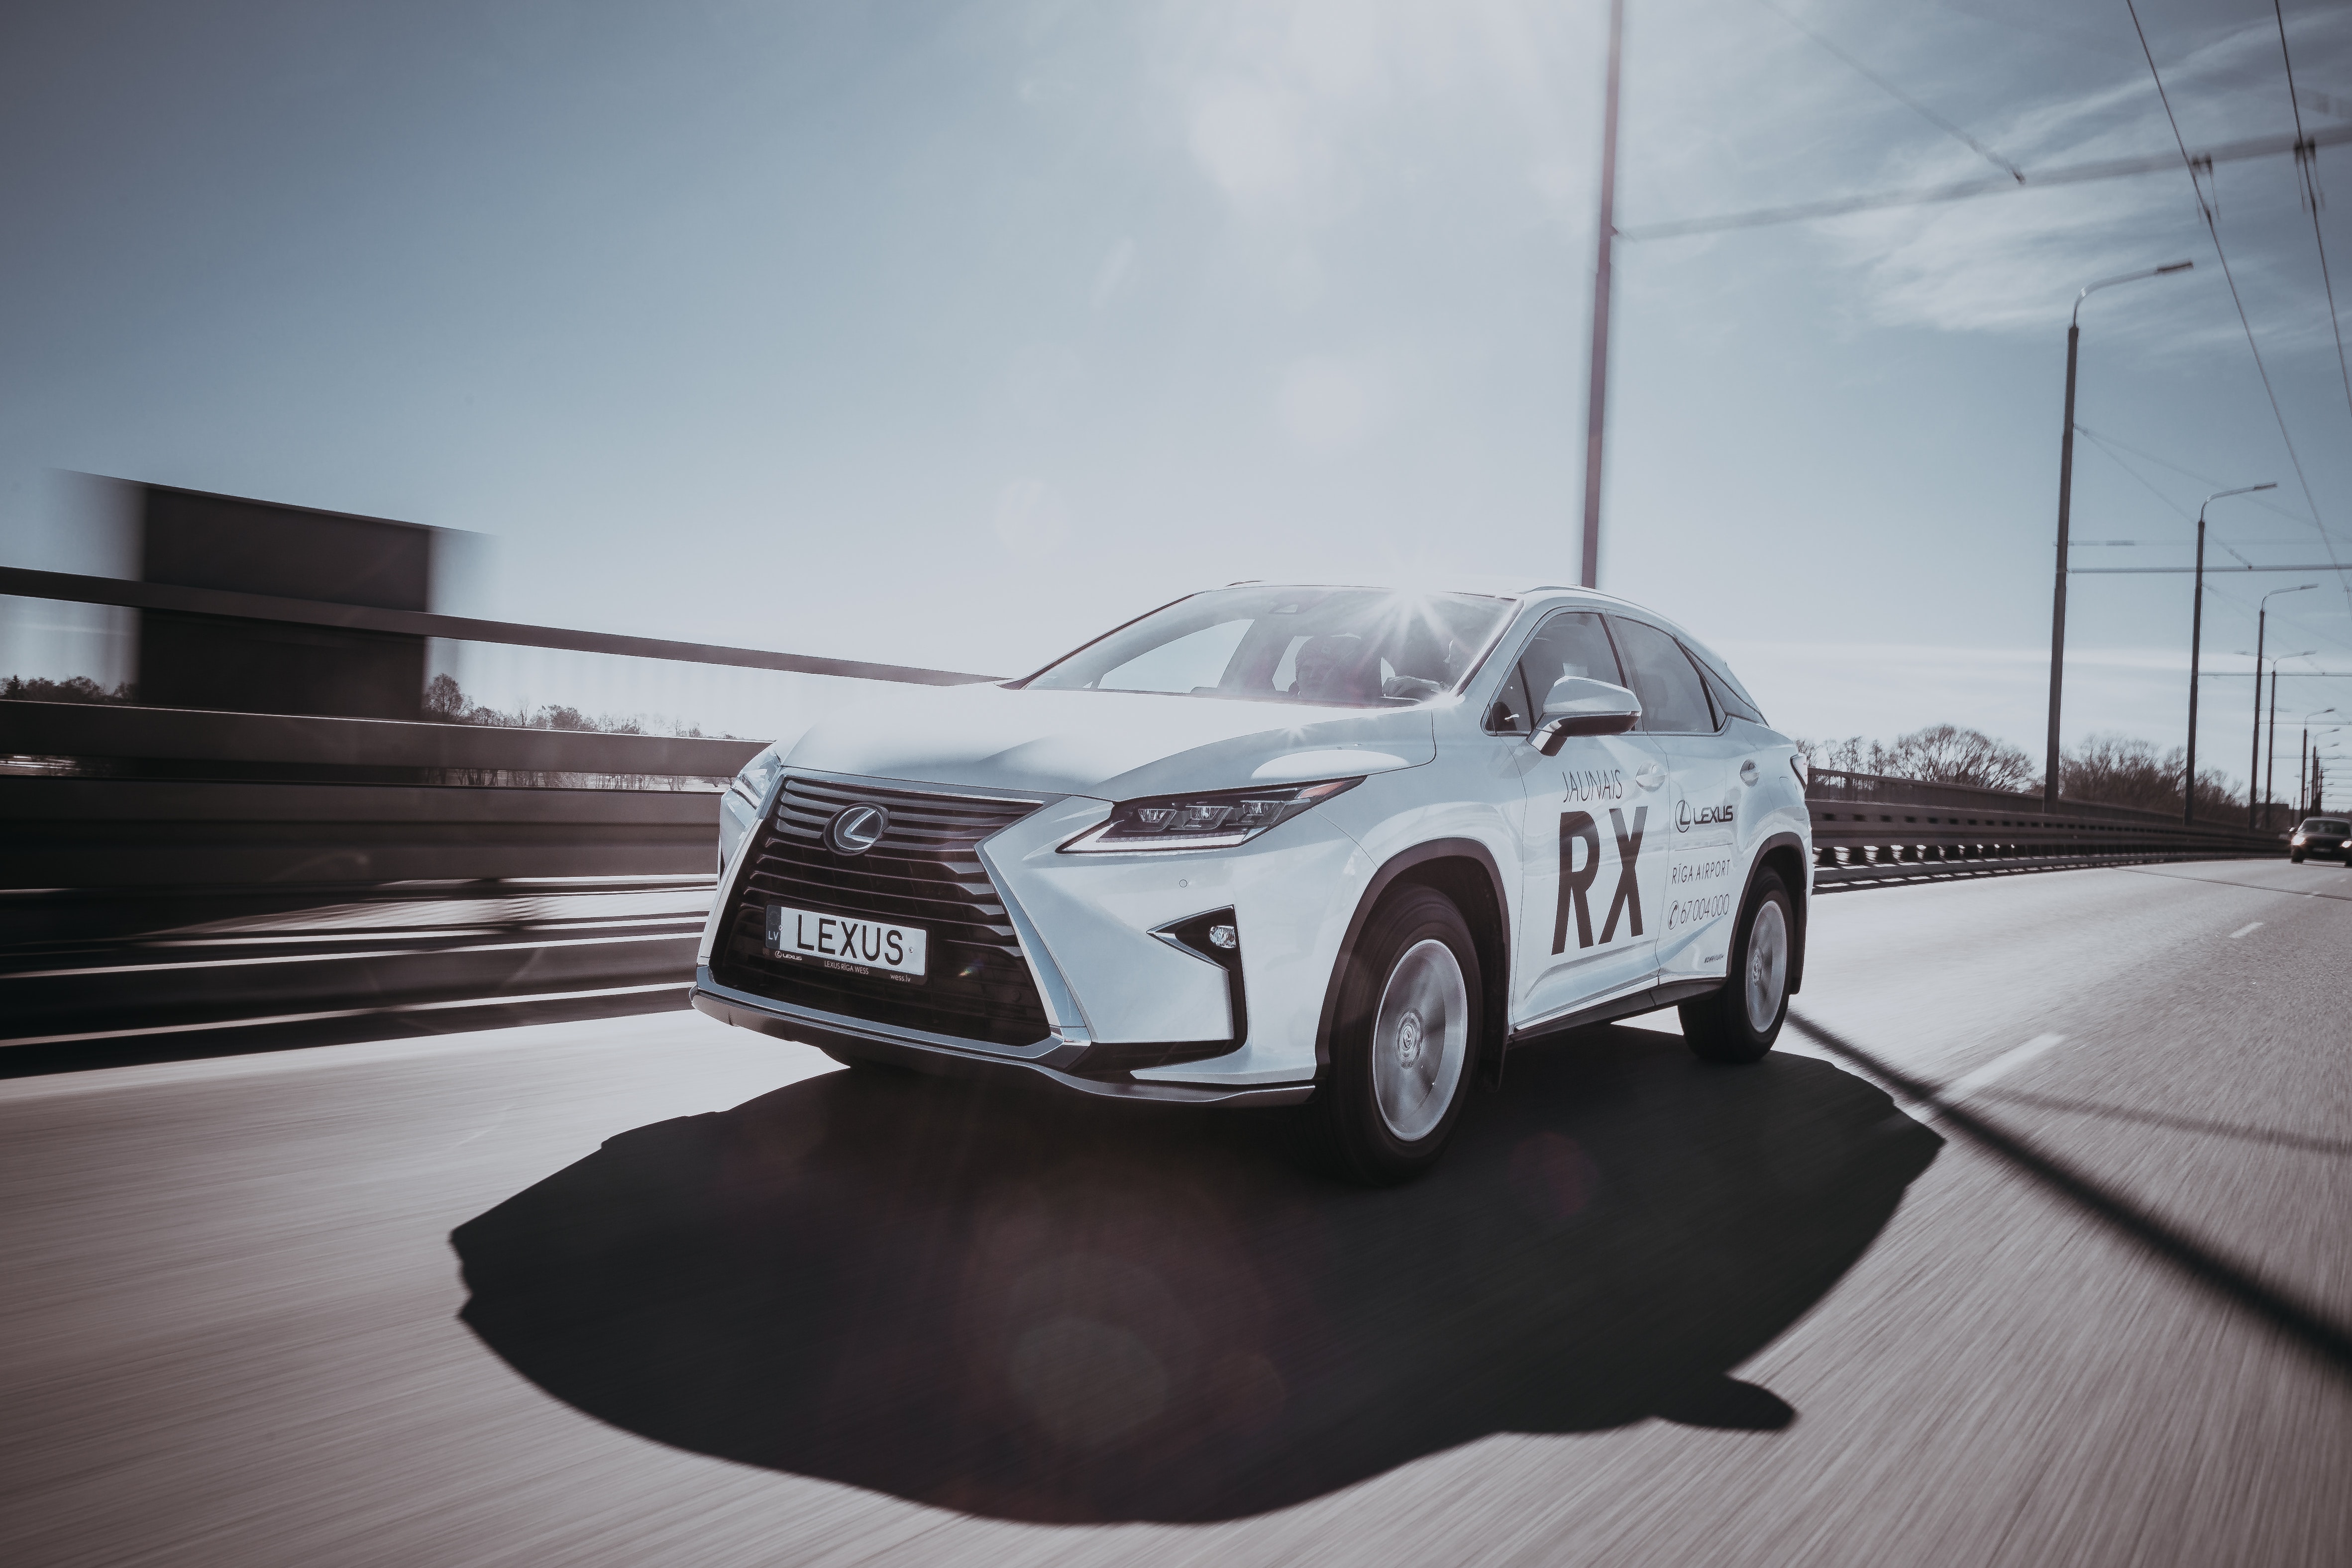
land vehicle, vehicle, car, lexus, automotive design, lexus rx hybrid, motor vehicle, sport utility vehicle, lexus rx, mid size car, mitsubishi, mitsubishi outlander, compact sport utility vehicle, crossover suv, wheel, technology, tire, automotive wheel system, automotive tire, automotive exterior, bumper, headlamp, rim, family car